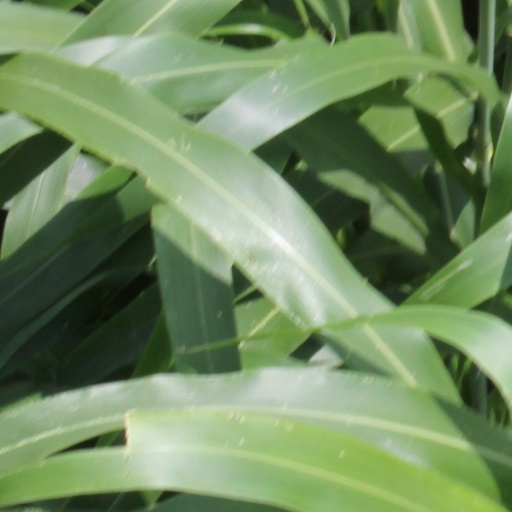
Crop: sorghum